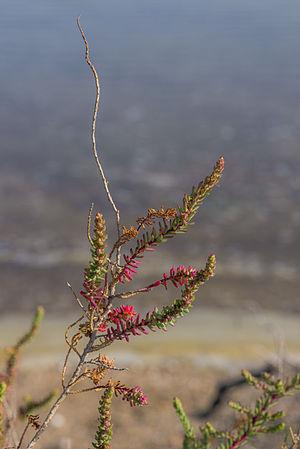
Des branches de Suaeda vera (Soude vraie). Lieu
Un alcali, écrit alkali à la fin du XVIIIᵉ siècle pour marquer l'origine arabe via le latin médiéval, est un terme de l'alchimie puis de la chimie décrivant différents composés chimiques, parfois en mélange, à propriétés dites alcalines ou basiques. Depuis le XVIIᵉ siècle, le terme est employé de manière générique pour désigner des bases, des sels ou des solutions basiques concentrées. En chimie industrielle moderne, un alcali désigne une base forte dans l'eau.